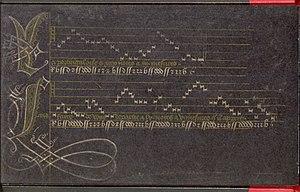
Basses danses dites de Marguerite d'Autriche